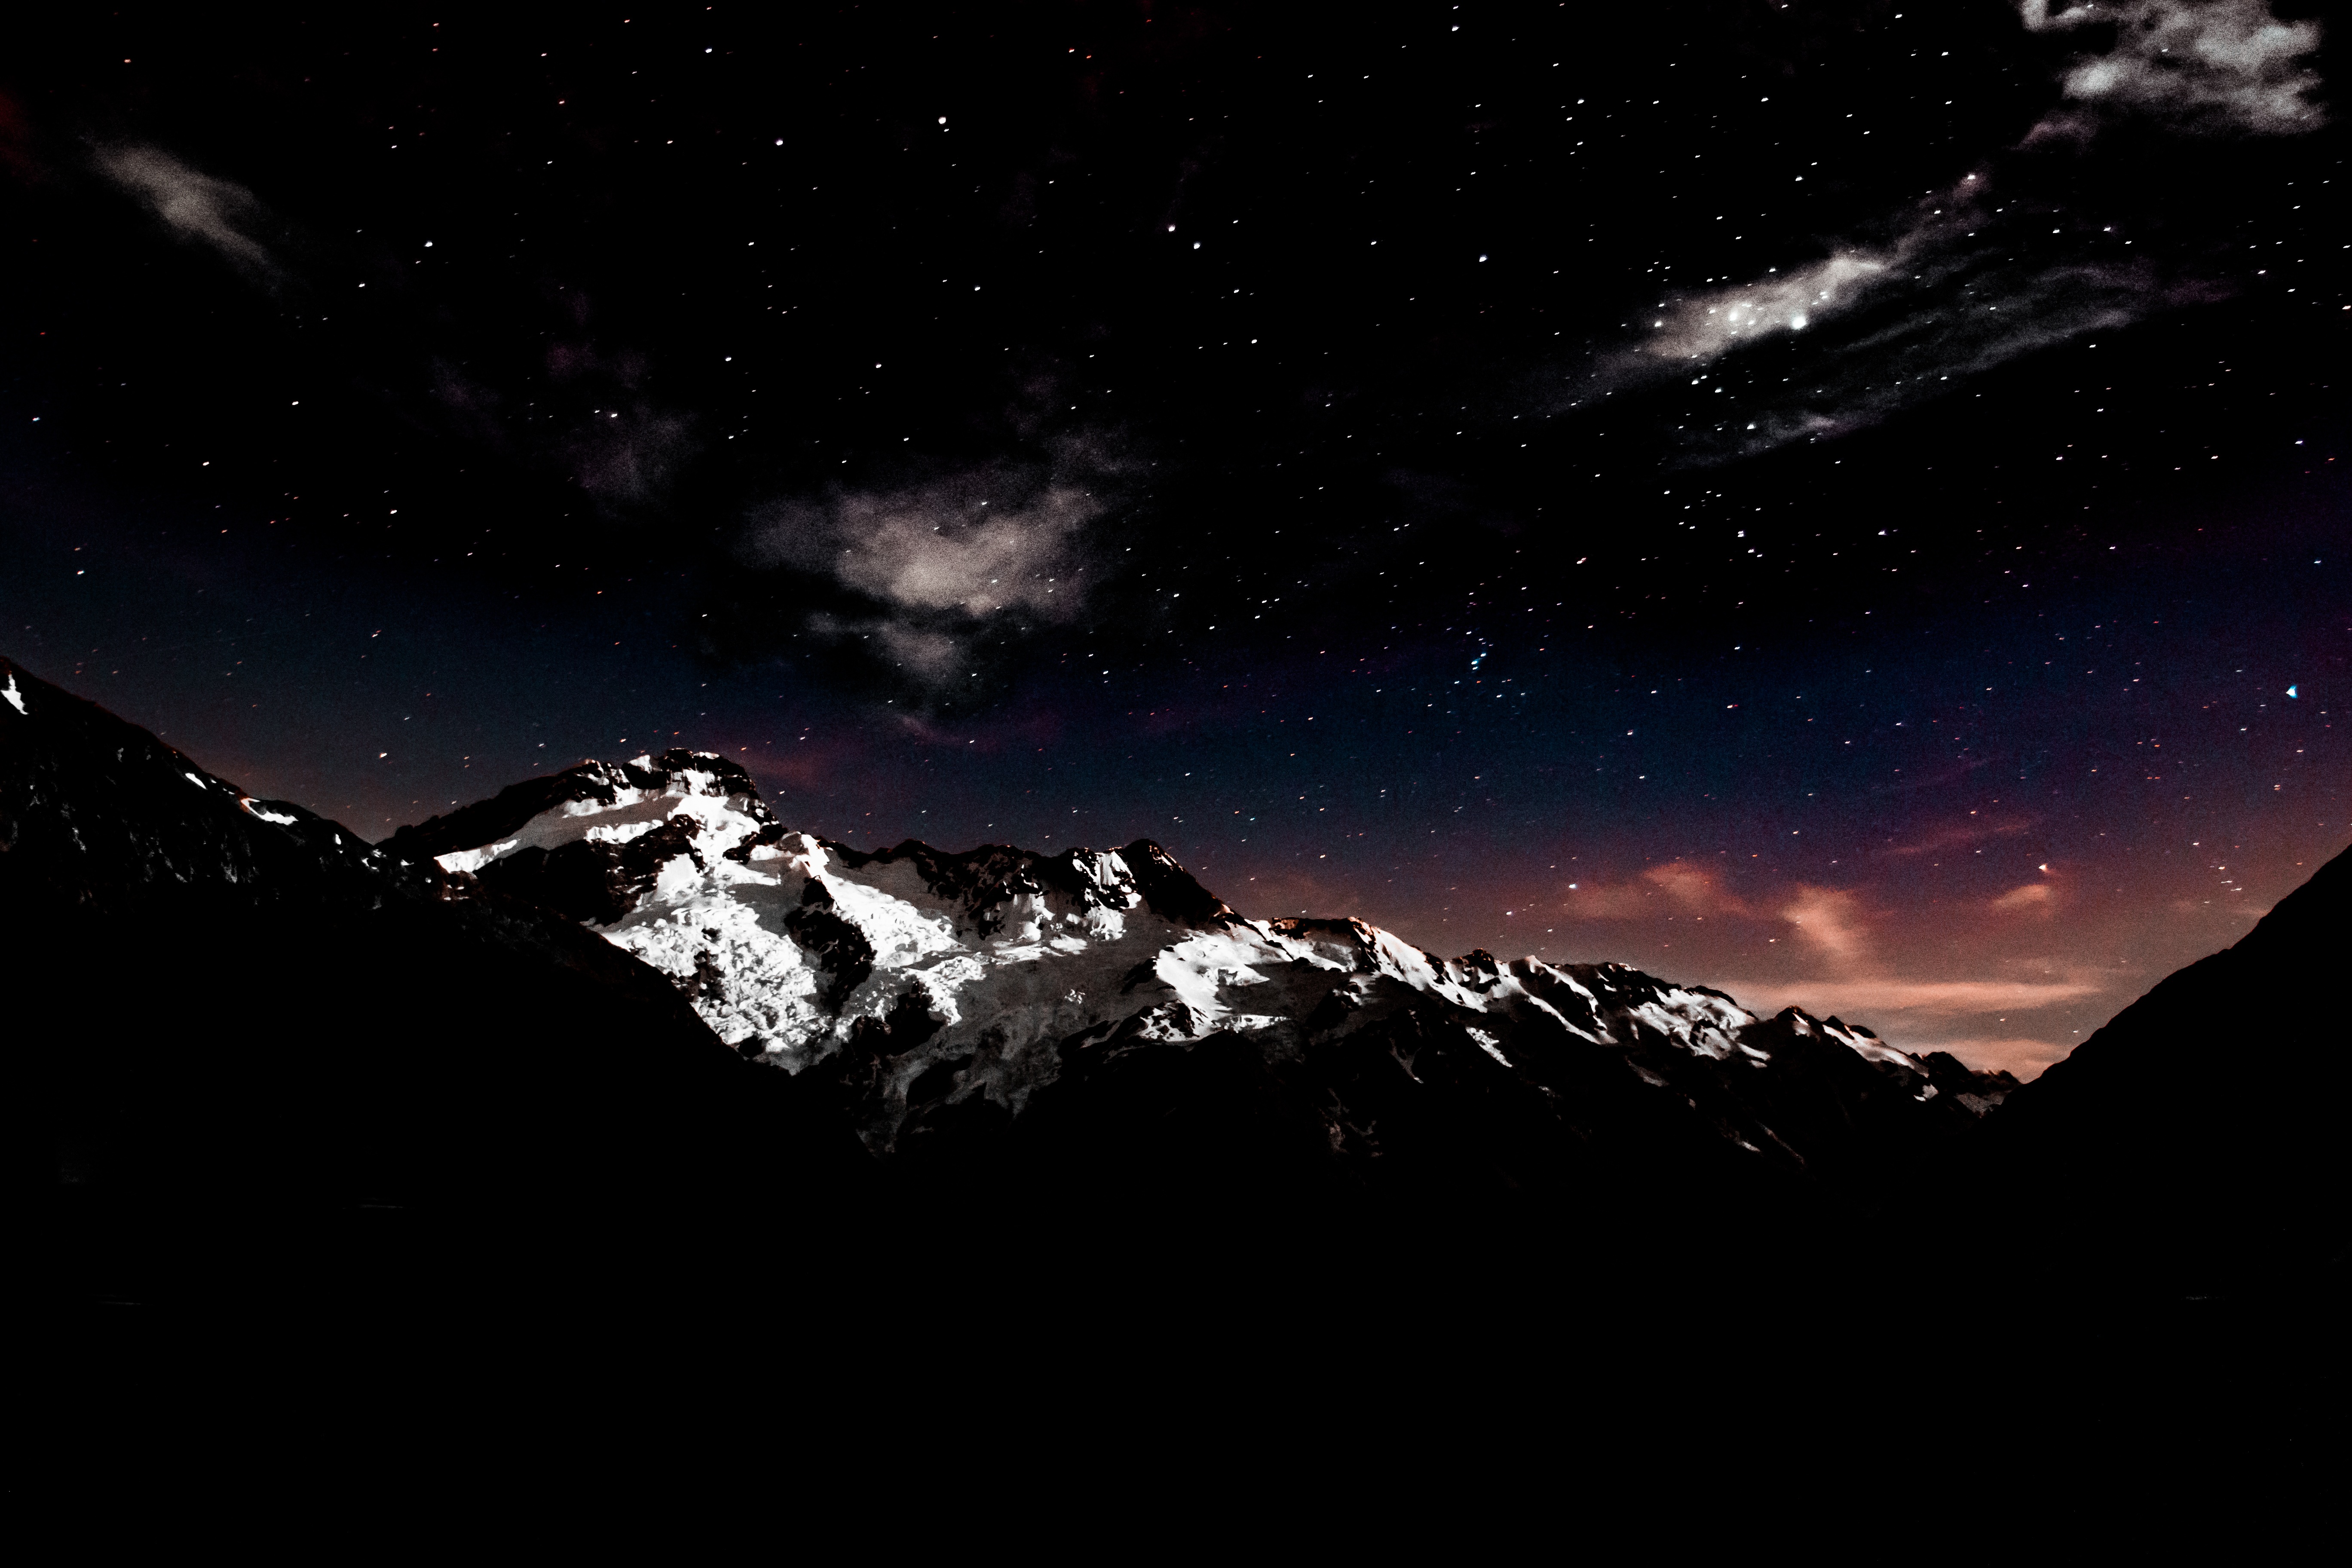
sky, night, star, atmosphere, space, darkness, aurora, moonlight, outer space, astronomy, midnight, screenshot, astronomical object, geological phenomenon